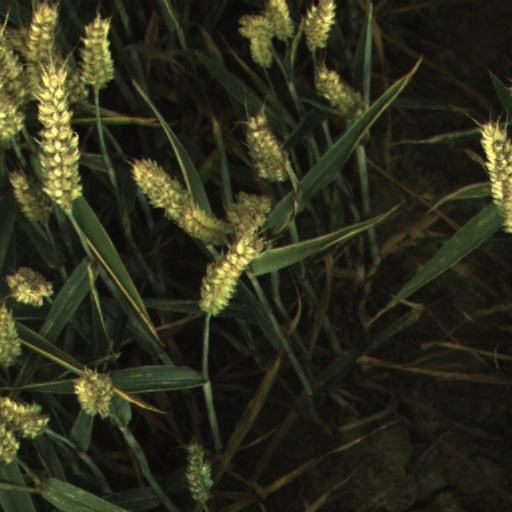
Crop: wheat